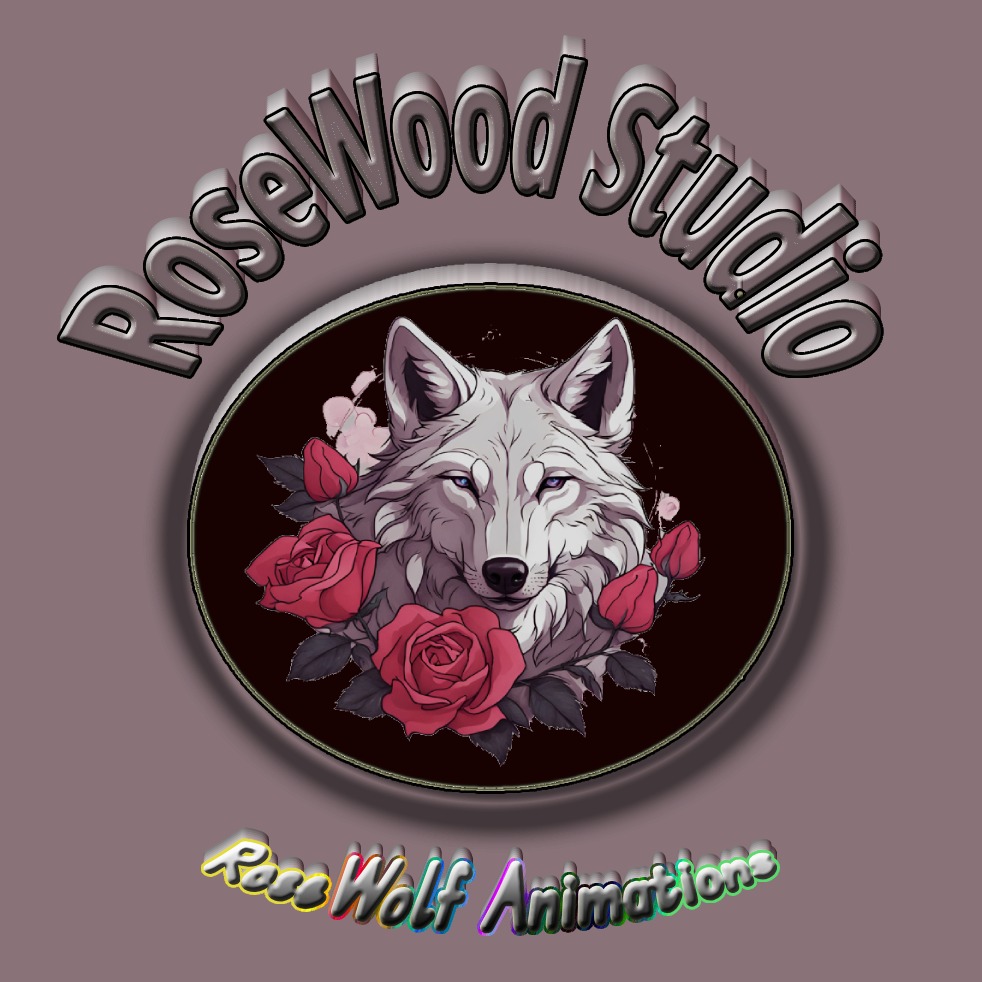
미적 점수 (1~10점): 1